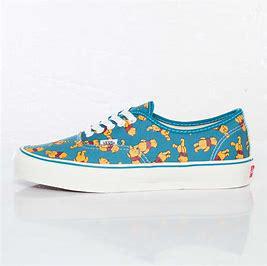
Brand: Vans
Model: OG Authentic LX